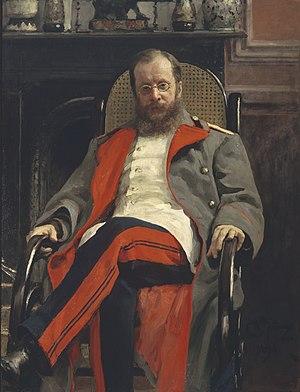
25 janvier : I puritani, opéra de Vincenzo Bellini, créé au Théâtre-Italien de Paris.
César Antonovitch Cui, né le 6 janvier 1835 à Wilna et mort le 26 mars 1918 à Pétrograd, est un compositeur russe. Il est notamment connu pour avoir appartenu au Groupe des Cinq, un groupe de musiciens dont l’objectif était de produire de la musique typiquement russe. Il fut également un critique musical très influent.